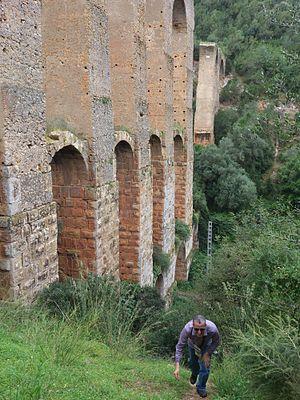
Les grands ensembles d'aqueduc et de ducere, « conduire ». de Chabet Ilelouine et de l'oued Bellah permettaient de canaliser l'eau vers l'ex-capitale de la province romaine de Maurétanie Césarienne : Cherchell, provenant de Menaceur, près de Chenoua.